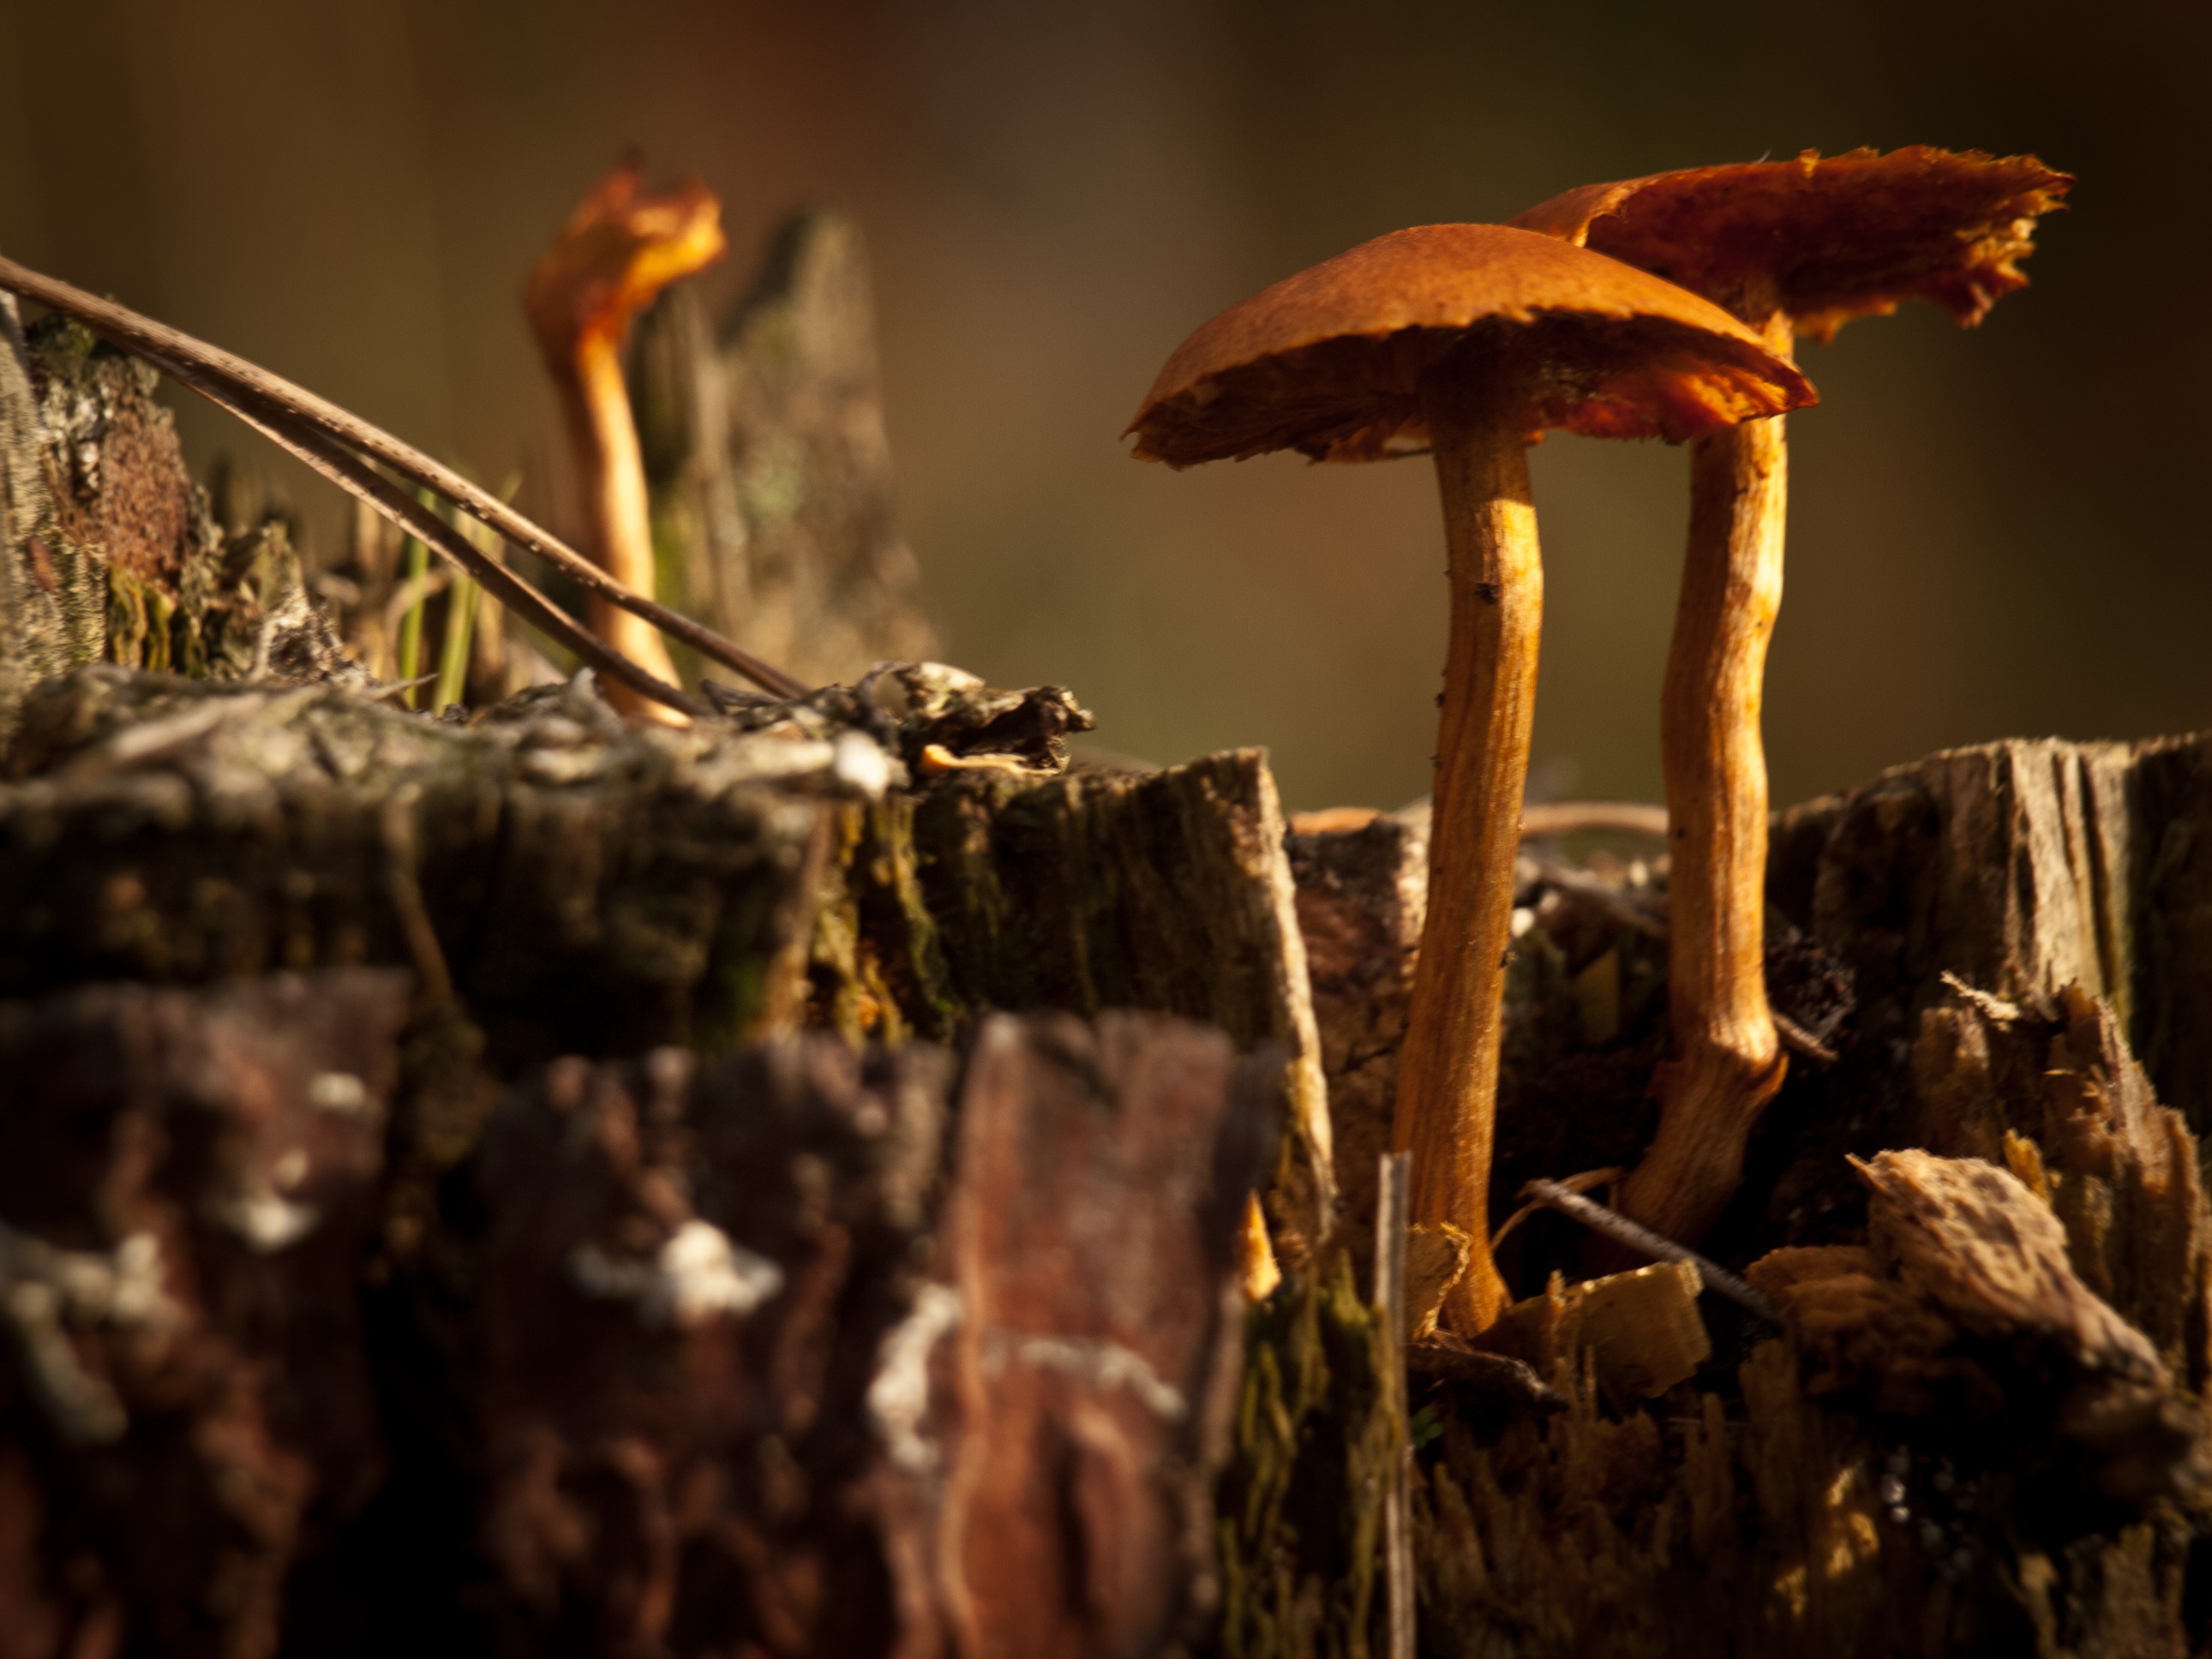
tree, nature, plant, wood, stump, environment, herb, natural, autumn, botany, agriculture, botanical, plants, forest floor, outdoors, fungus, fungi, vegetation, mushrooms, cap, horticulture, organic, macro photography